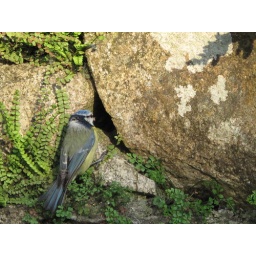
There are blue tits nesting in the wall in Molyneaux